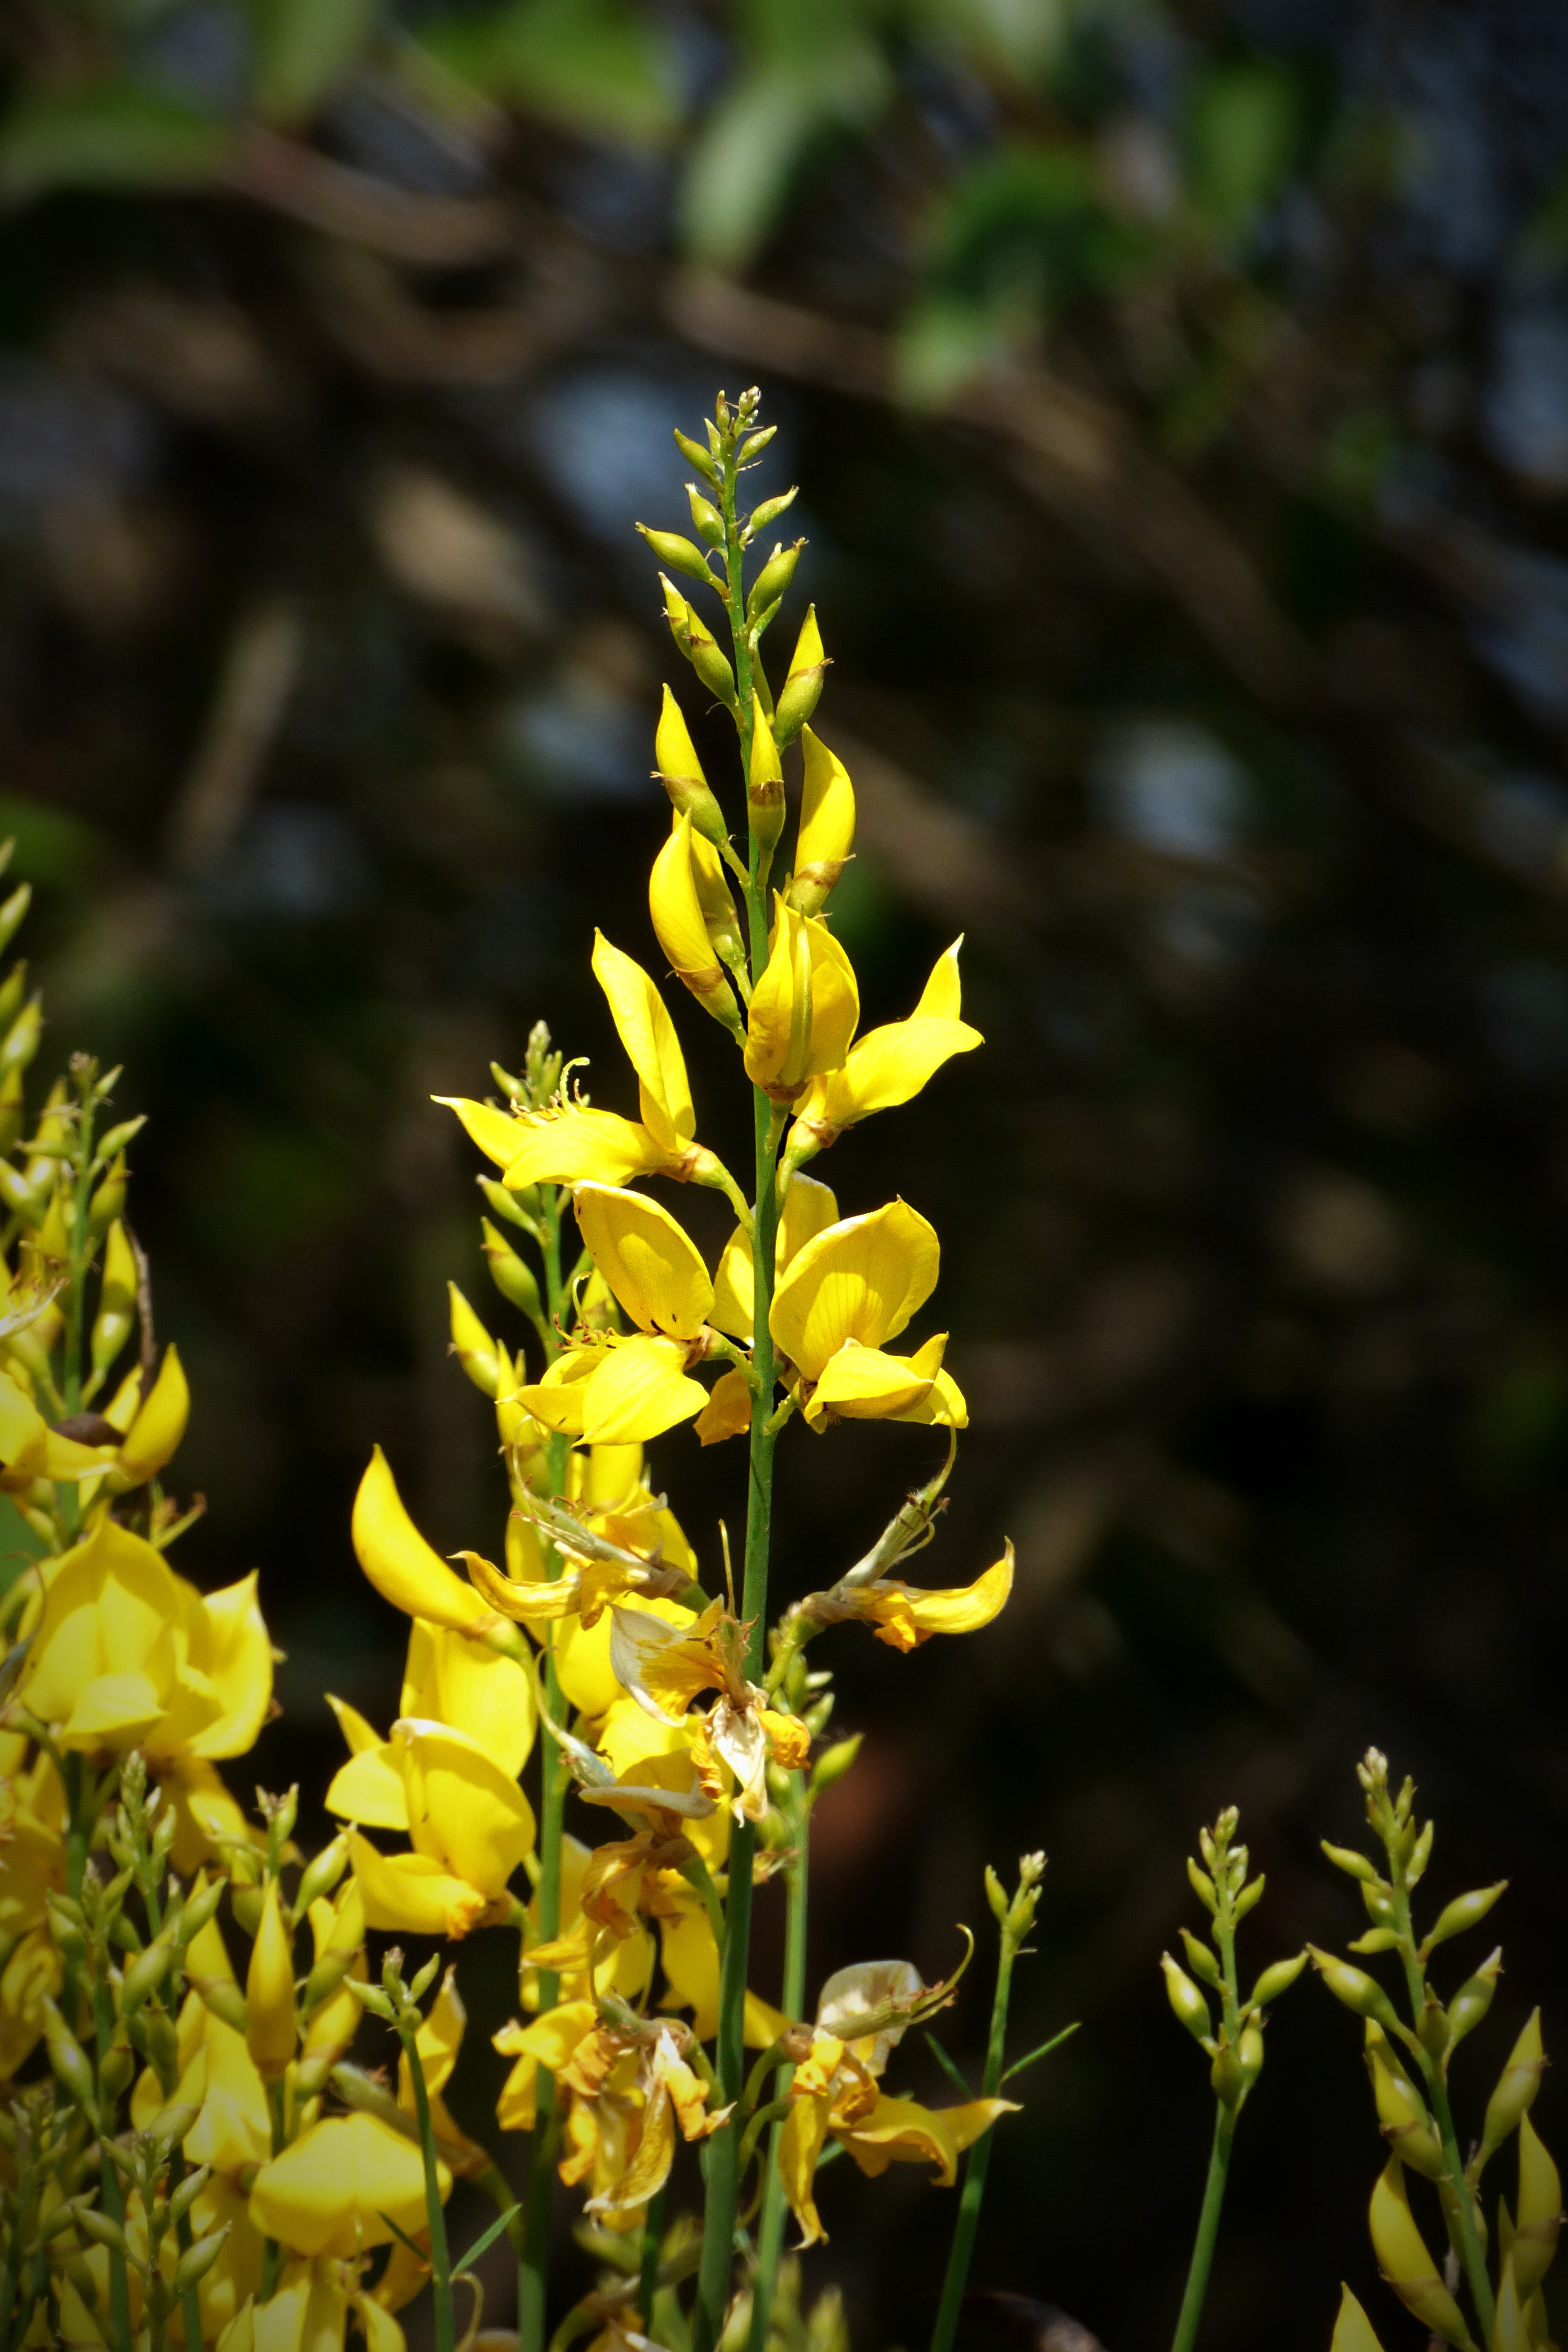
nature, plant, leaf, flower, green, botany, yellow, flora, yellow flower, wildflower, flowers, petals, shrub, macro photography, flowering plant, plant stem, land plant